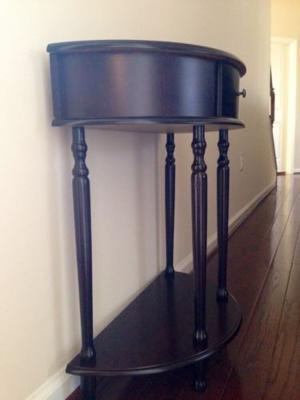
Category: table